Jean de la Barrière

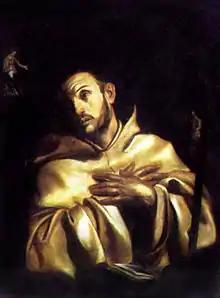
Jean de La Barrière

Jean Baptiste de la Barrière (1544–1600) was the founder of the reformed Cistercian order, the Feuillants. During his life he became a spiritual adviser to King Henry III of France. During 1587 Henry III built a monastery for the Feuillants to commemorate his friendship with Jean.